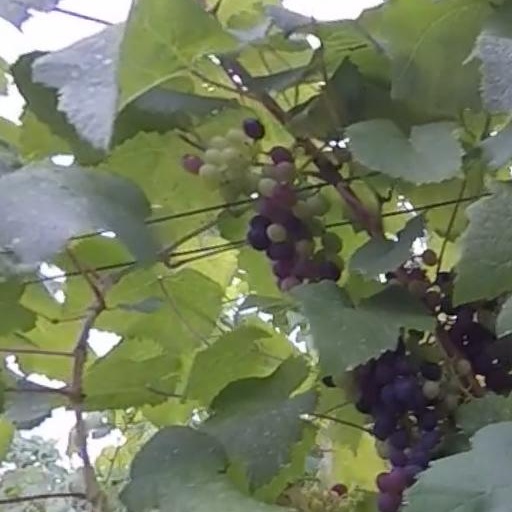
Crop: grape